Mensur Mujdža

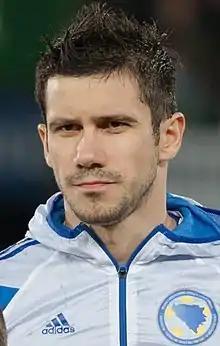
Mujdža with Bosnia and Herzegovina in 2015

Mensur Mujdža (born 28 March 1984) is a Bosnian professional football manager and former player who is currently an assistant manager for Croatian Football League club Gorica.